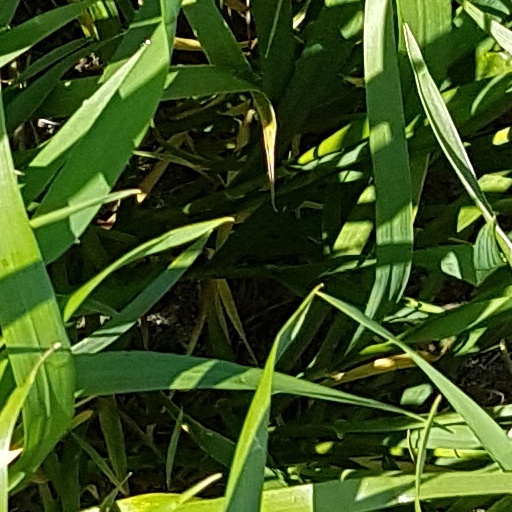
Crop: wheat